Glen Murakami

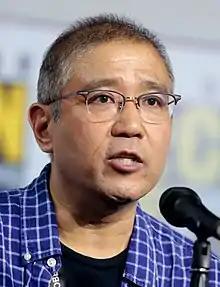
Murakami at the 2019 San Diego Comic-Con

Glen Murakami is an American animator, artist, character designer, director and producer best known for his work on "Teen Titans", "Batman Beyond", "Teen Titans Go!", "" and "". Murakami is the creator and producer of the Cartoon Network series "Teen Titans."